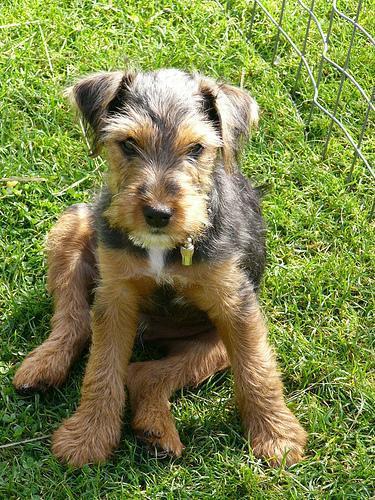
Lakeland_terrier